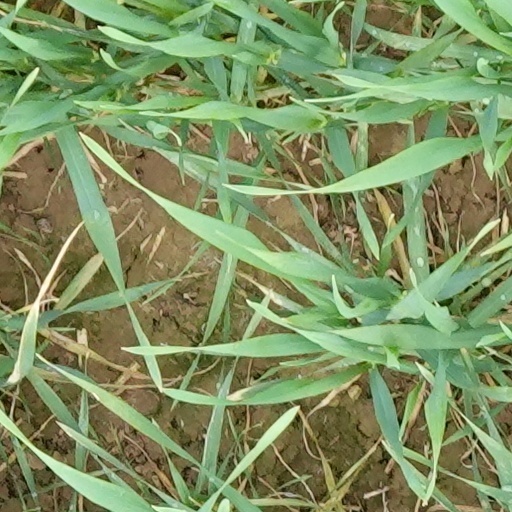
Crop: wheat